1994 Japanese electoral reform

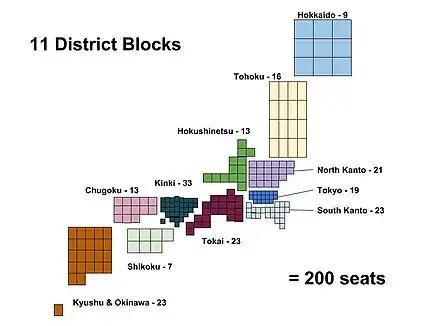

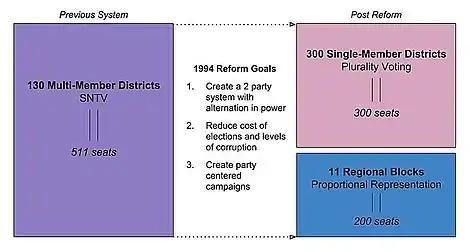

For a brief time, Japan was able to have a two party system between the LDP and the Democratic Party of Japan (DPJ). There were several factors that allowed the DPJ to rise above the LDP. Unlike other opposition groups, the DPJ's ability to be flexible with regards to ideology made it easy for LDP opposition groups to join the party. The plurality elections also created a strong incentive for consolidation in two large parties rather than multiple small parties.